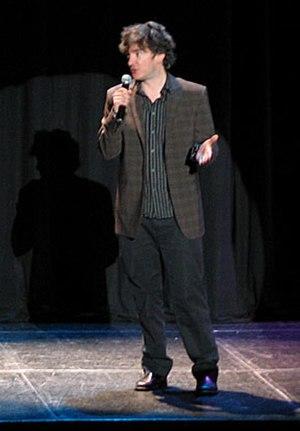
Dylan Moran, né le 3 novembre 1971 à Navan, est un comique, acteur et auteur irlandais.